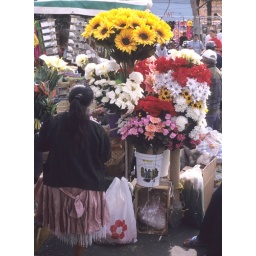
a womans sells artificial flowers at an outdoor market in Mexico City